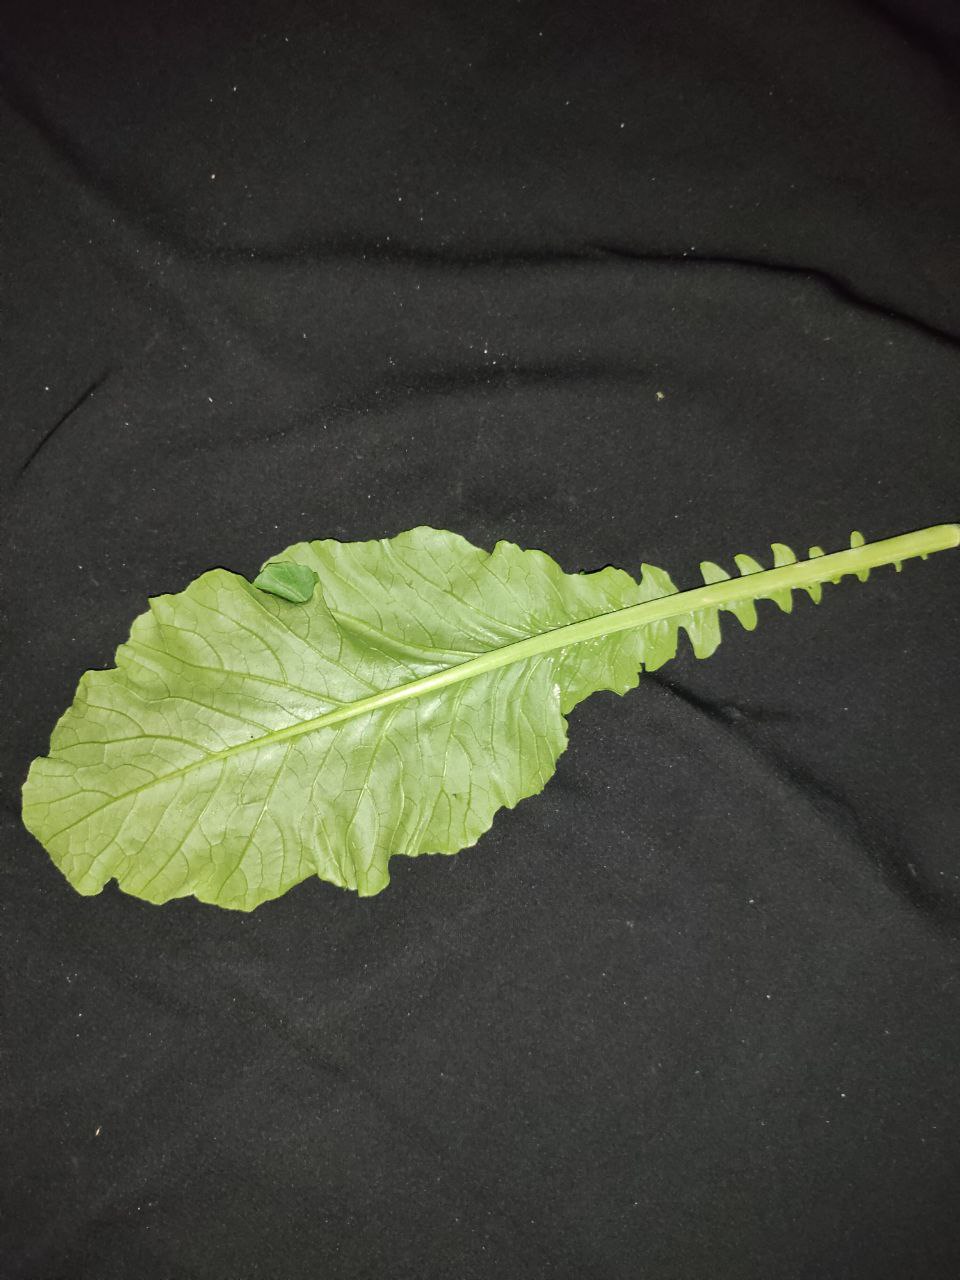
Label: Fresh leaf